Richard Haldane, 1st Viscount Haldane

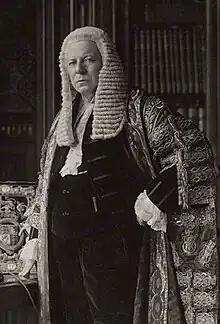
The Viscount Haldane, Lord Chancellor, 1912

Haldane set up the Imperial General Staff. Before Haldane, there was only the Defence Committee of the Cabinet, which met only in emergencies, and the Colonial Defence Committee. Esher had recommended the setting up of an Army Council and the abolition of the post of Commander-in-Chief, but few of his recommendations had been implemented before the change of government in December 1905. Haldane's reforms also created the Territorial Force of 14 divisions (the original plan was for 28) and 14 mounted Yeomanry brigades at home, the Officer Training Corps and the Special Reserve.